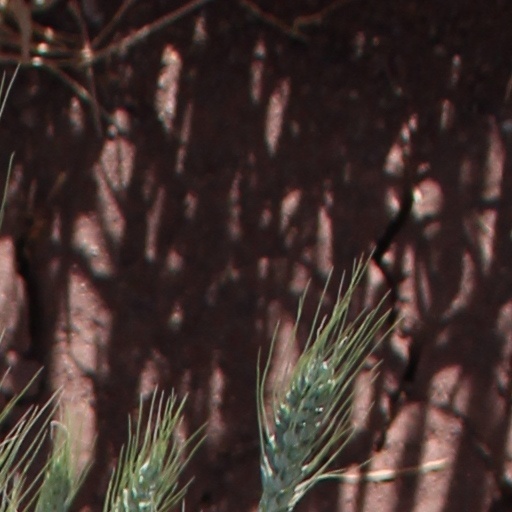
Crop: wheat